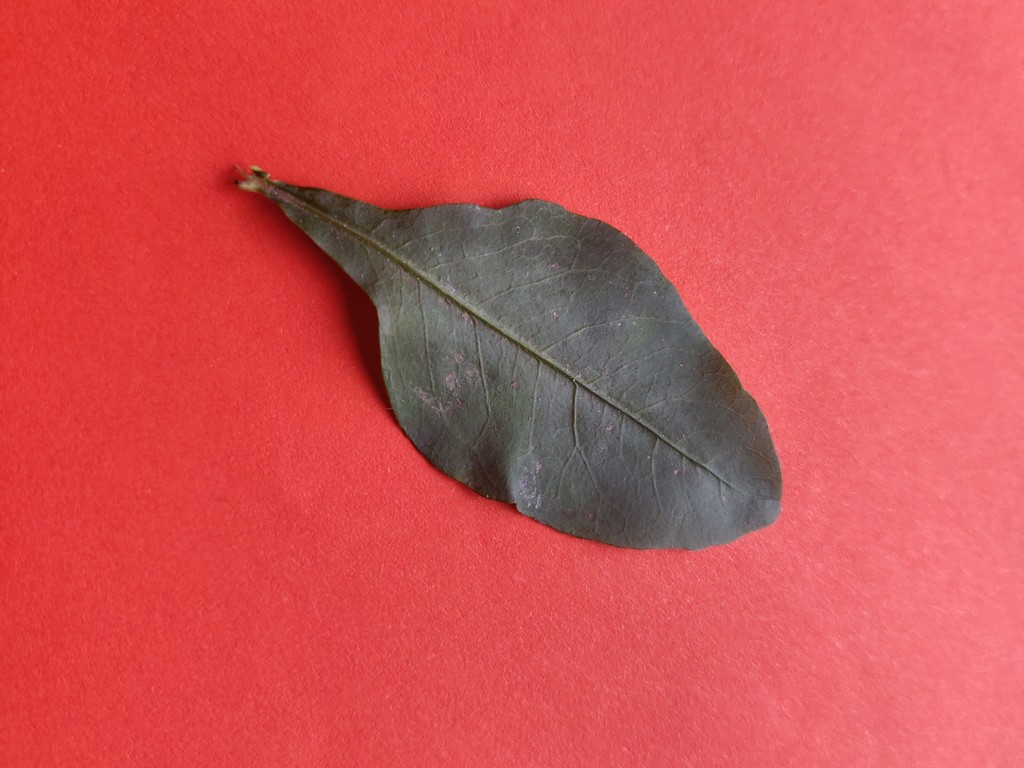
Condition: Healthy
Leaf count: single
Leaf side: front